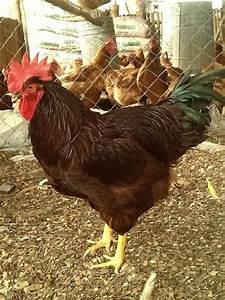
Label: gallina